I Love You (1979 film)

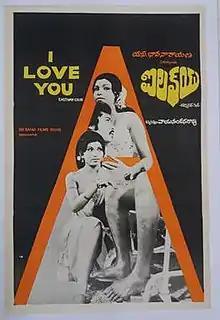
Poster

I Love You is a 1979 Indian Telugu-language film that was directed by Vayu Nandana Rao. This film starred Chiranjeevi, Suvarna, Prasad Babu, P. L. Narayana and others. It was simultaneously filmed in Kannada with the same title starring Shankar Nag with Suvarna reprising her role.